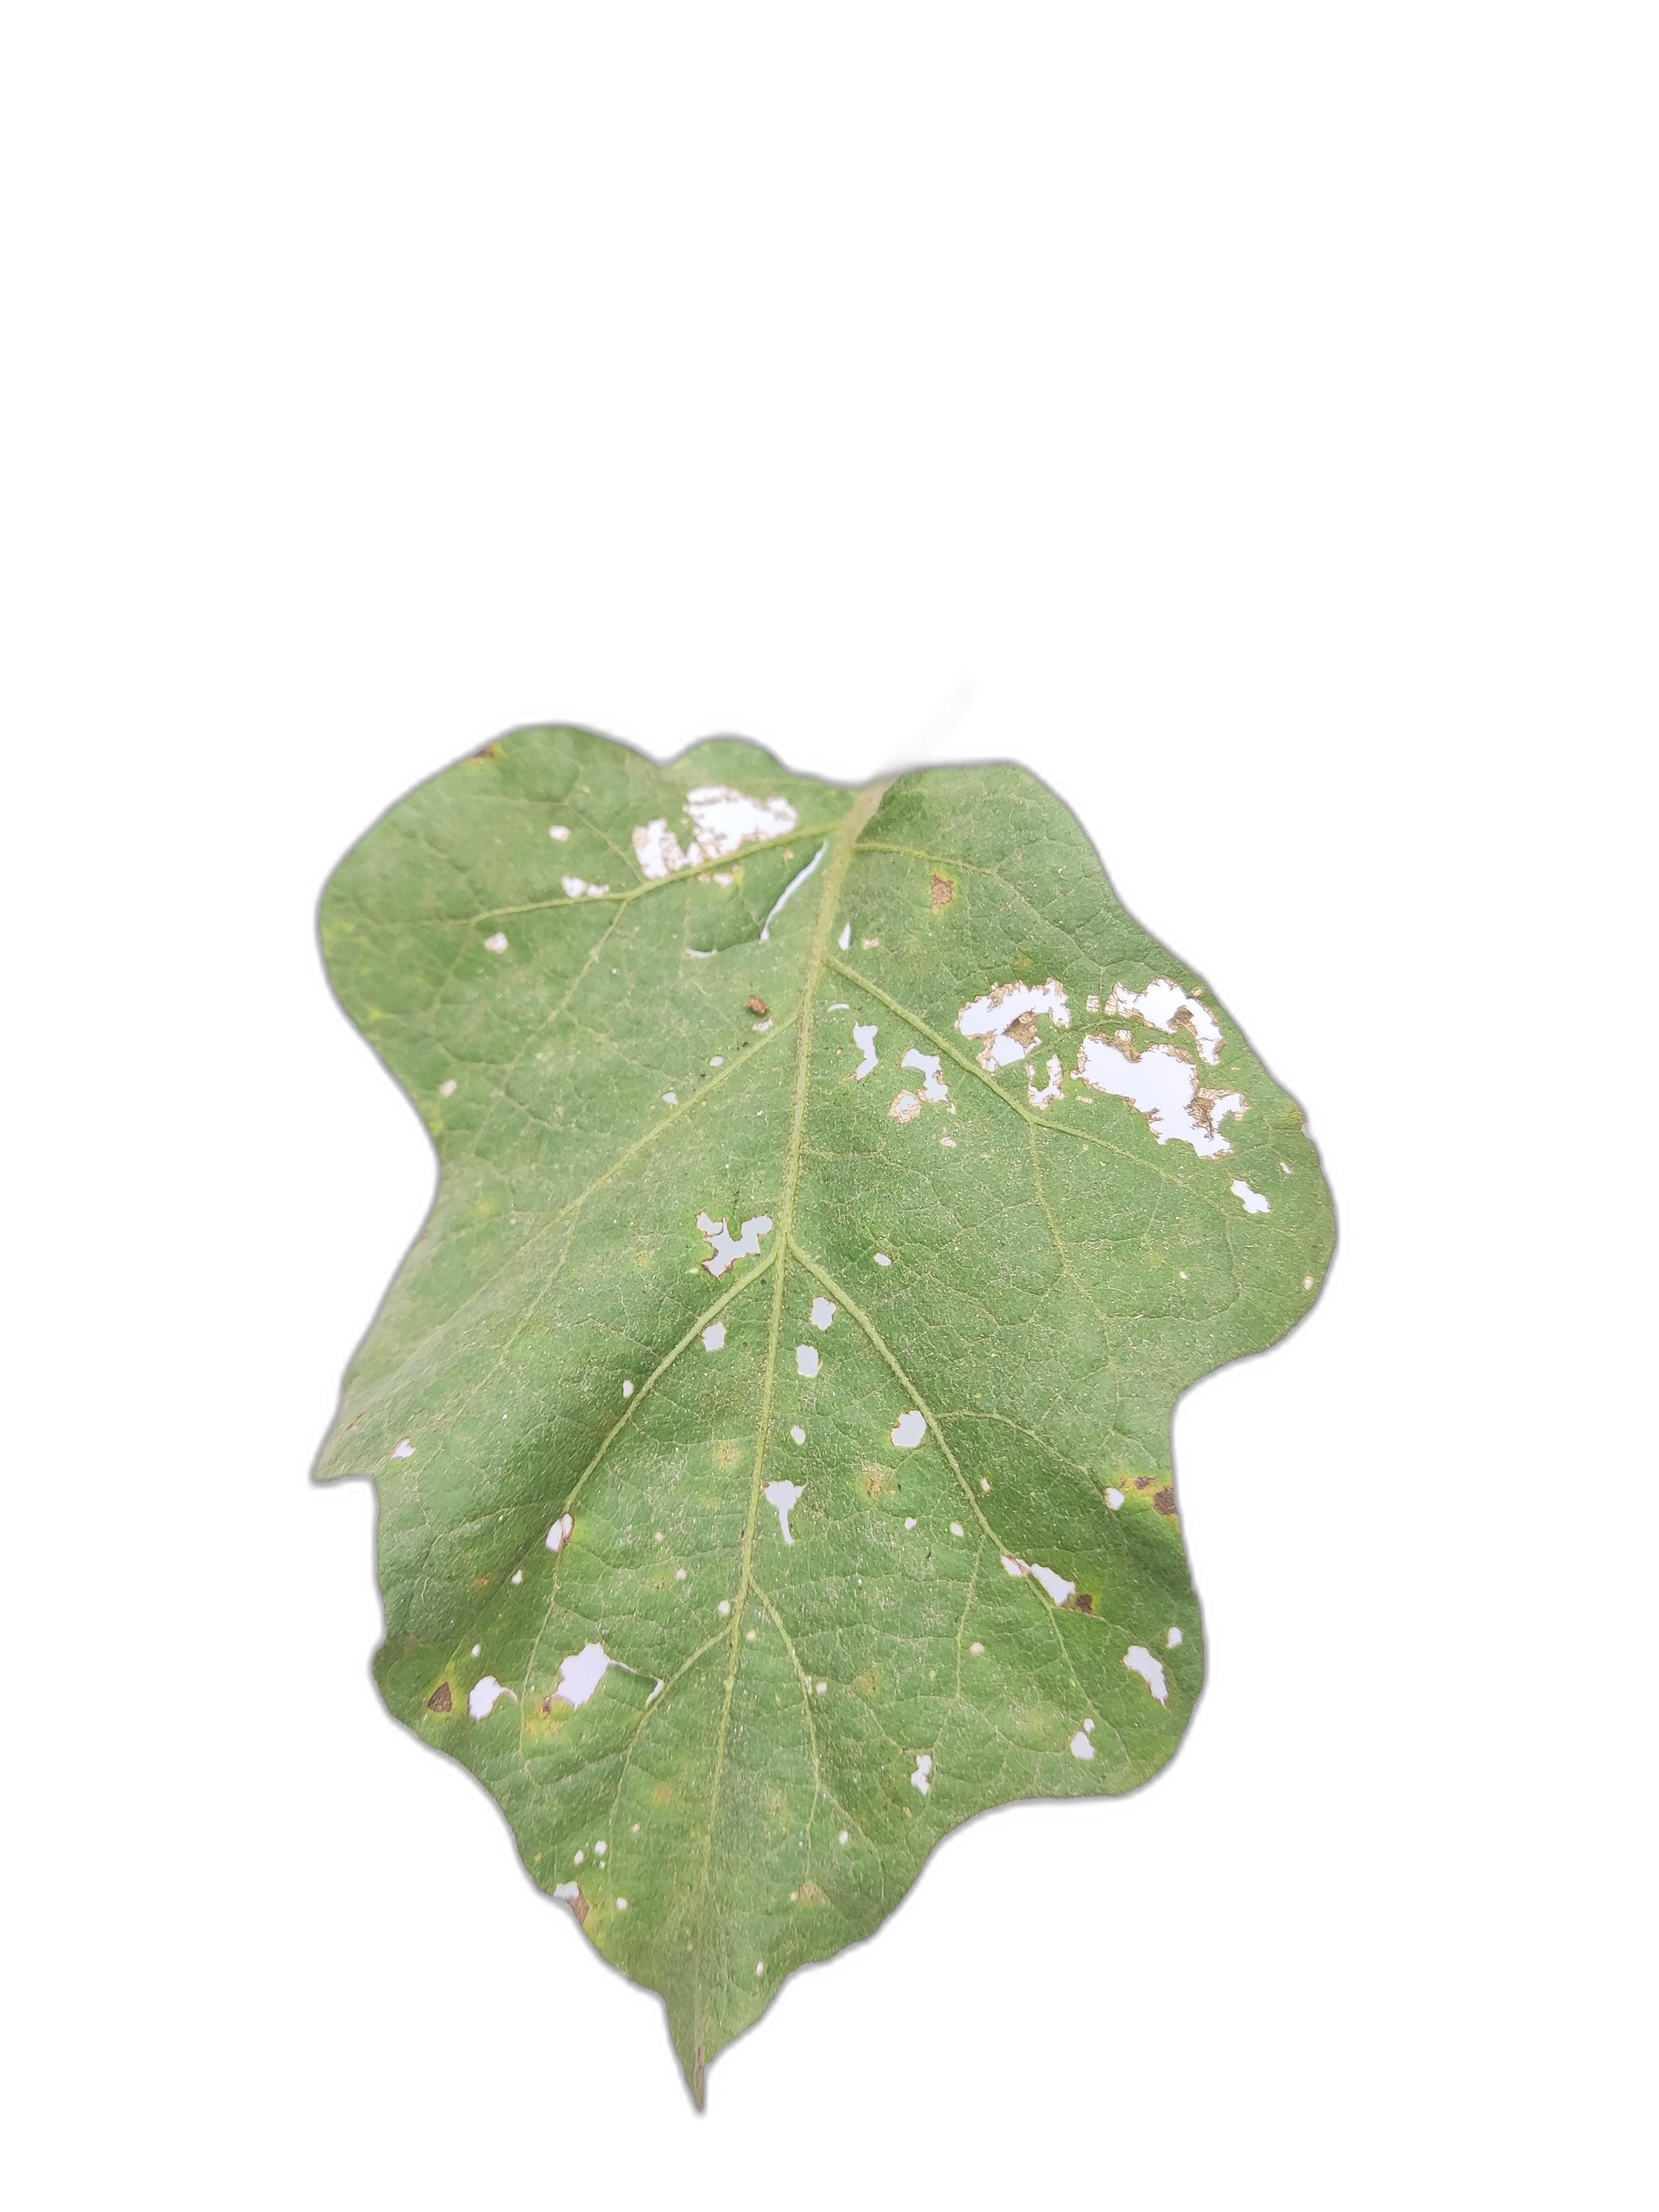
Label: Insect Pest Disease